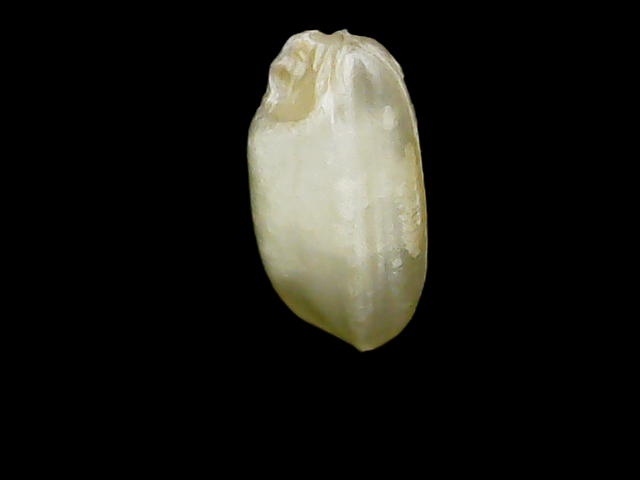
Rice variety: Binadhan8